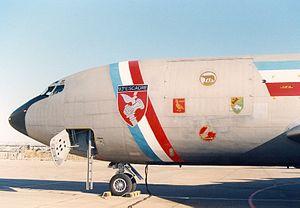
C135 Fr
L'Escadron de formation des navigateurs de combat 1/93 Aunis est une unité de formation de l'armée de l'air française faisait partie du Centre de Formation Aéronautique Militaire Initial de Salon-de-Provence.
L'escadron de Chasse 3/3 « Ardennes » est une unité de combat de l'Armée de l'air française. Actuellement installée sur la base aérienne 133 Nancy-Ochey, elle est équipée de Mirage 2000D, biplace d'assaut conventionnel tout temps.